King O'Malley

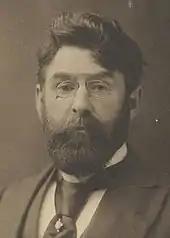
Undated photo

By May 1893, O'Malley was living in Adelaide, South Australia. During that year's banking crisis, the "South Australian Register" published a number of letters from him on financial matters. He continued to sell life insurance, excelling at self-promotion. In April 1894, as a publicity stunt, he announced his candidacy for a by-election in the seat of East Torrens, but never formally nominated.